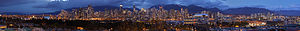
Vancouver / Bybillede / Byplanlægning
Panorama af Vancouver Downtown og False Creek, set fra krydset mellem West Broadway og Oak Street. Broen til venstre i billedet er Granville Street Bridge.
Vancouver er en by i provinsen Britisk Columbia i Canada. En folkeoptælling i Canada i 2011 gjorde den til Canadas 8. største by. Greater Vancouver-området med omkring 2,4 millioner indbyggere er det tredjestørste byområde i Canada, efter Toronto og Montréal. Vancouver er en af de storbyer i Canada med størst sproglig og etnisk diversitet; 52 % af indbyggerne har et andet modersmål end engelsk. Vancouver ligger på 114 km² land, hvilket giver den en befolkningstæthed på omkring 5249 indbyggere pr. km². Dette gør byen til den 4. mest kompakte by i Nordamerika med mere end 250.000 indbyggere.